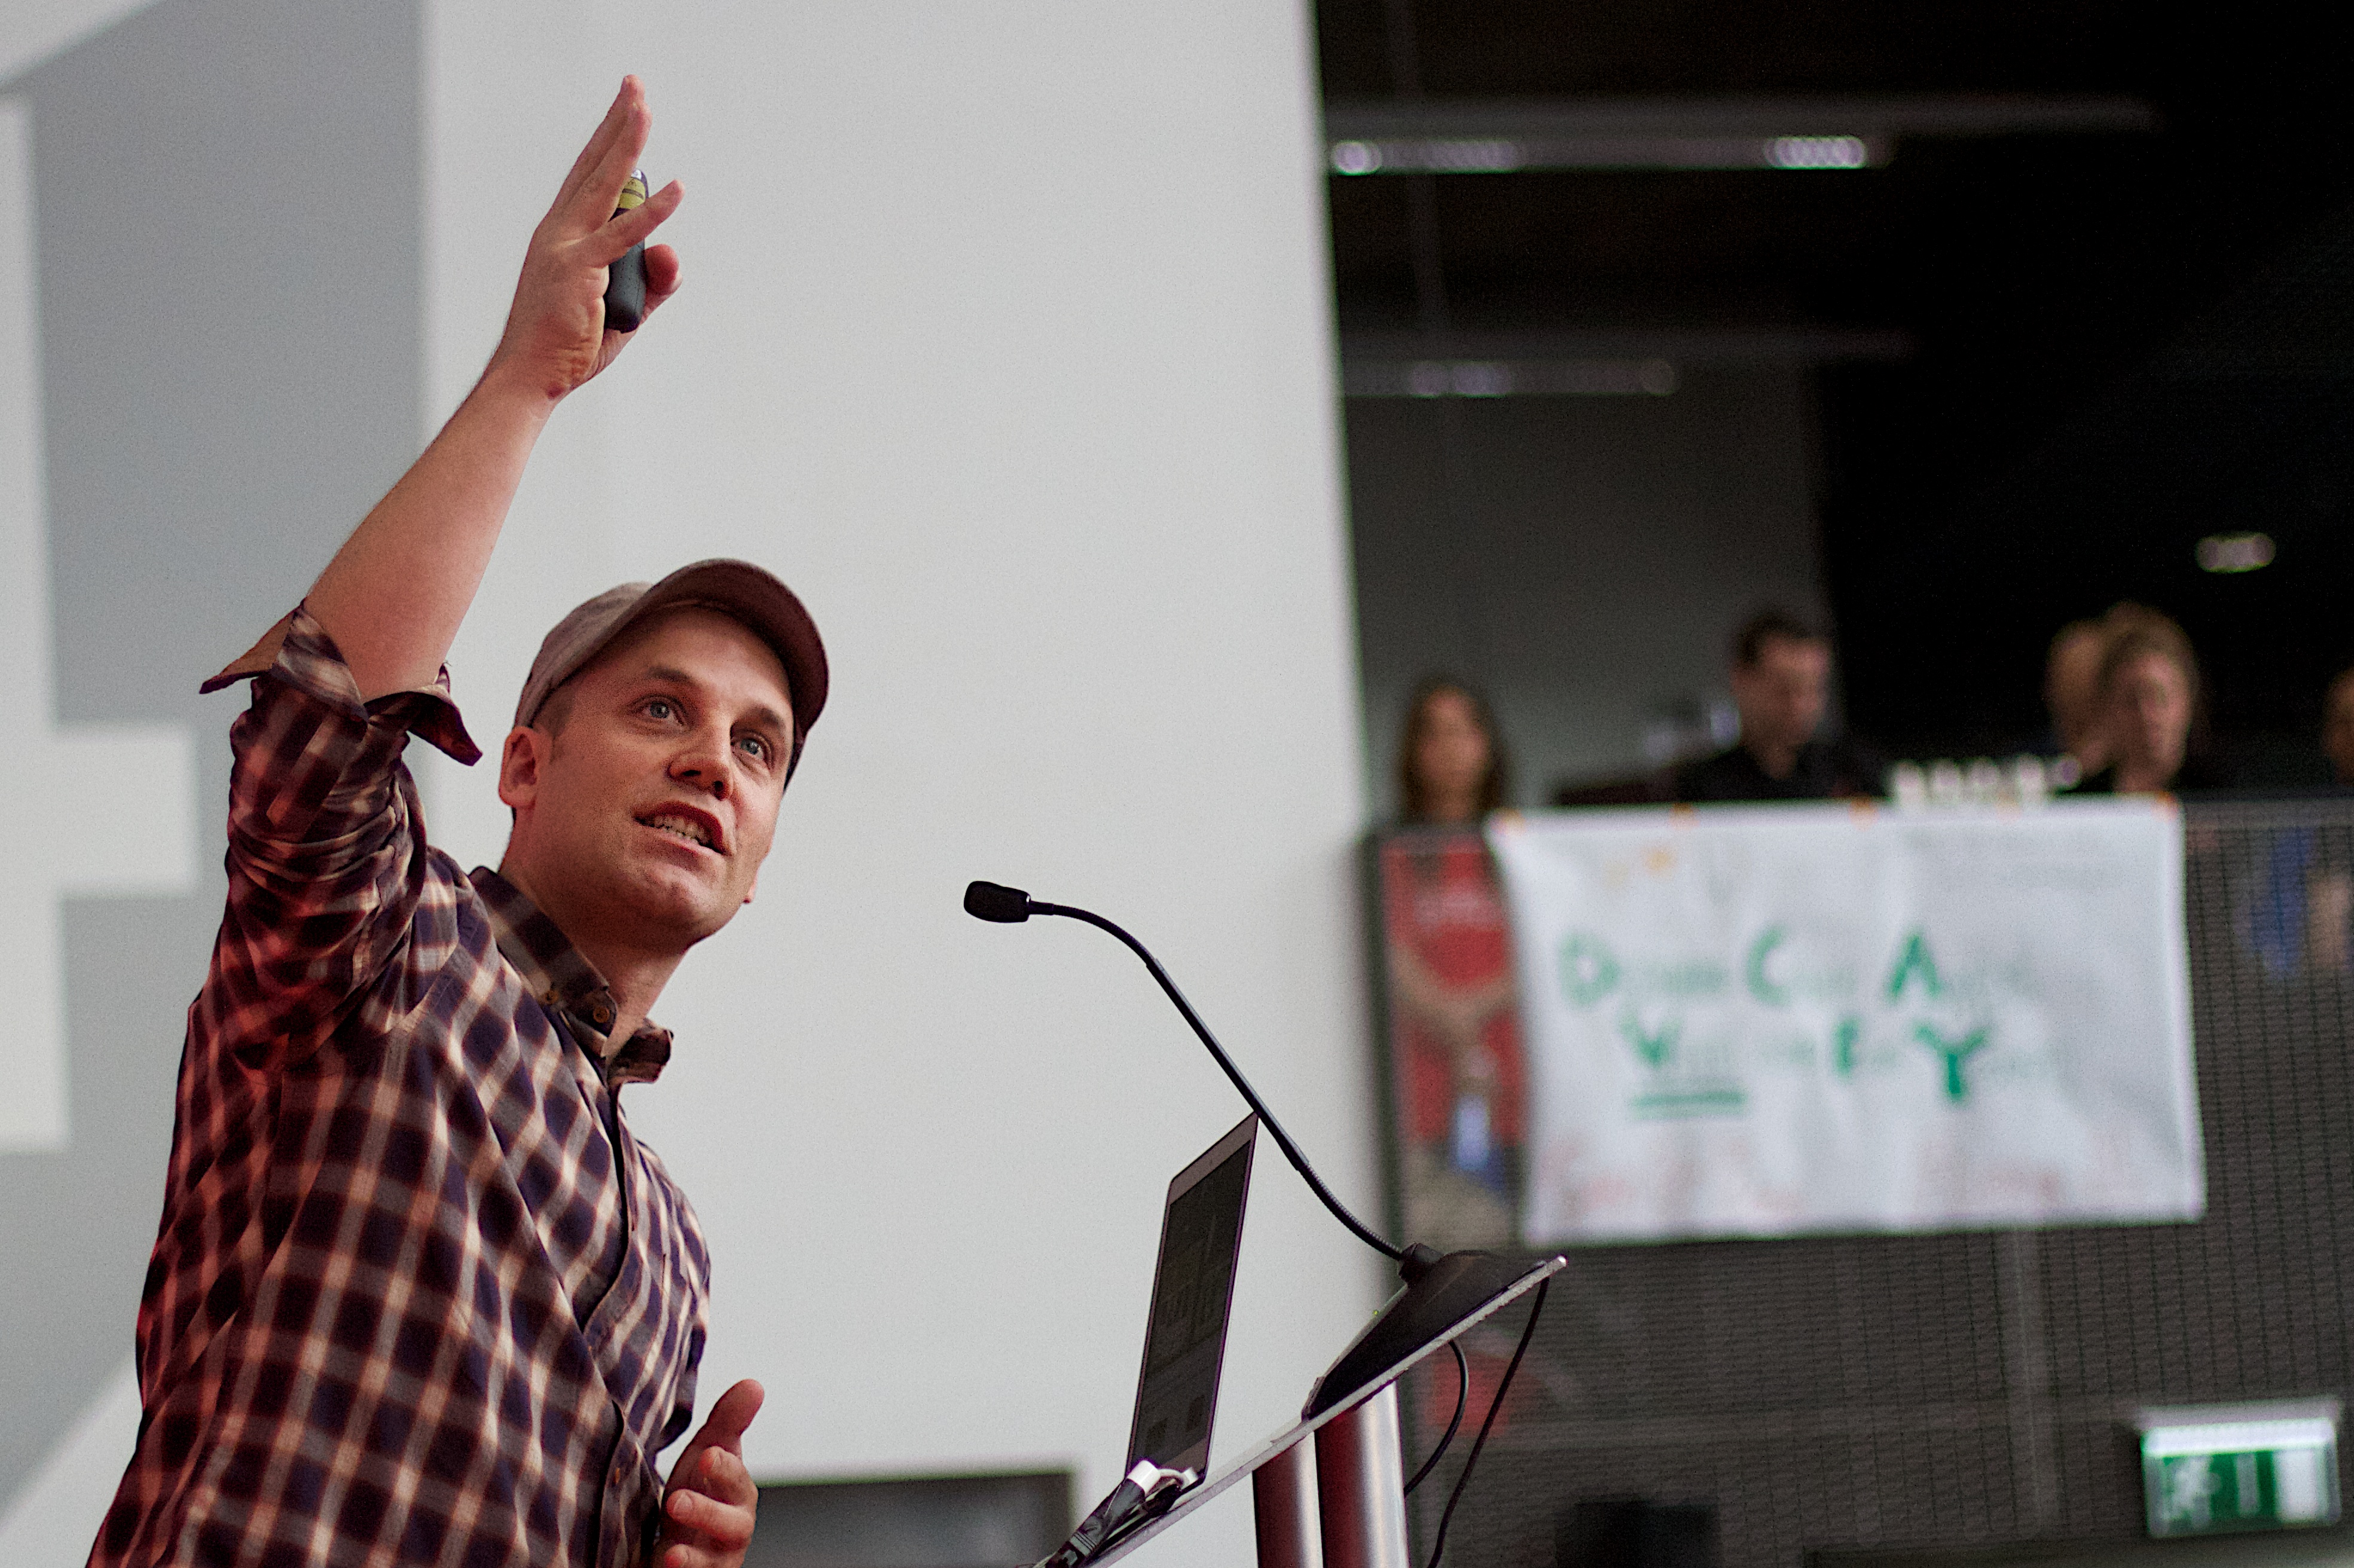
design, speech, mozfest, academic conference